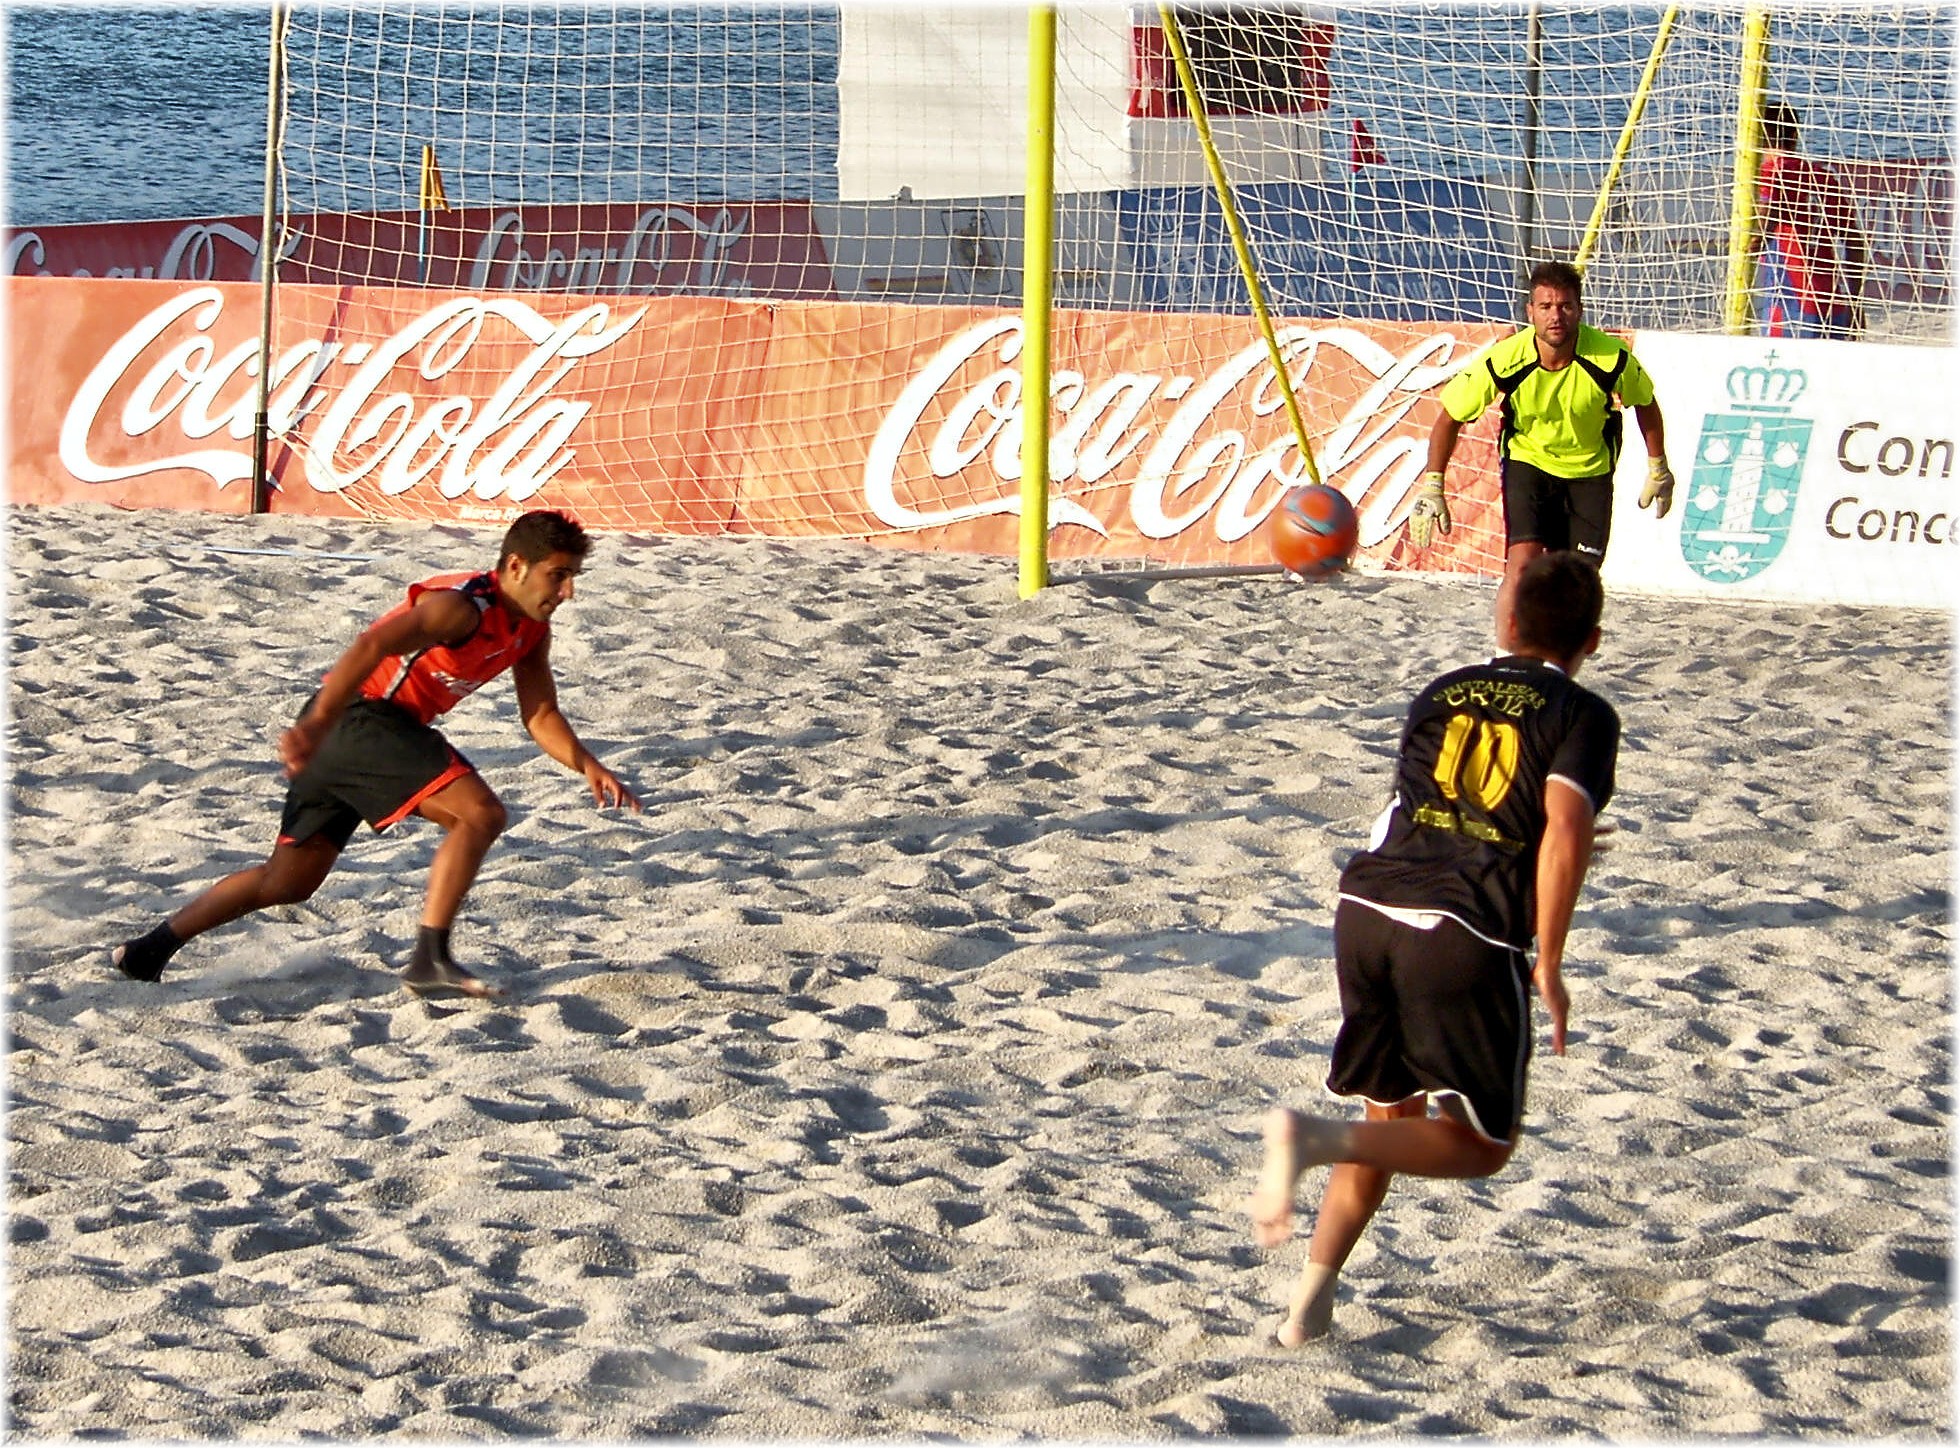
beach, people, europe, soccer, player, spain, sports, europa, playa, gente, futbol, galicia, acorua, lacorua, deporte, volleyball, espana, corua, personas, galiza, xente, galice, futbolplaya, ball game, volleyball player, beach volleyball, team sport, beach soccer